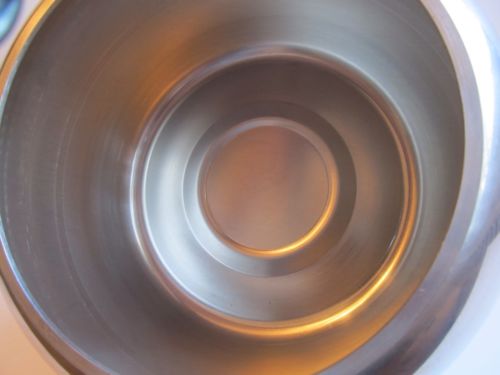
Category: kettle